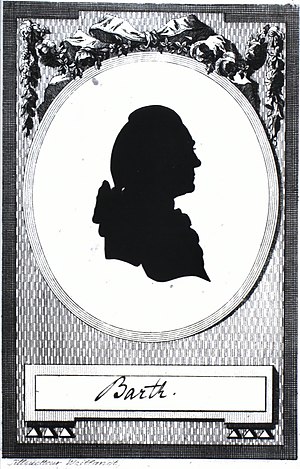
Christian Samuel Barth
Christian Samuel Barth. Silhouet af C. Limprecht
Christian Samuel Barth var en dansk oboist i Det kgl. Kapel i perioden 1786-97. Han var far til oboisterne og komponisterne Christian Frederik Barth og Frederik Philip Carl August Barth.